Hispano-Suiza

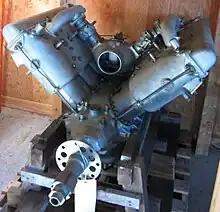
A 300hp Wright-Hisso H on display

The models H6B (1919–29), H6C (1924–29), I6 (1924), Hispano-Suiza Junior or HS26 (1931–32), J12 (1931–38) and K6 (1934–37) were made by the French division, the rest were manufactured in Spain.